Anis Al-Hujjaj

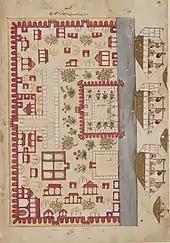
Illustration from the "Anis Al-Hujjaj" showing the port of Surat, Khalili Collection of Hajj and the Arts of Pilgrimage

The Anis Al-Hujjaj ("Pilgrim's Companion," also transcribed "Anis ul-Hujjaj") is a seventeenth-century literary work by Safi ibn Vali, an official of the Mughal court in what is now India. Written in Persian, it describes the Hajj (the pillar of Islam which is the pilgrimage to Mecca and Medina) undertaken by him in 1677 AD (AH 1088) and it gives advice to pilgrims. Its illustrations depict pilgrims travelling to the holy sites and taking part in the rituals of the Hajj. They are also a visual guide to significant places and people.